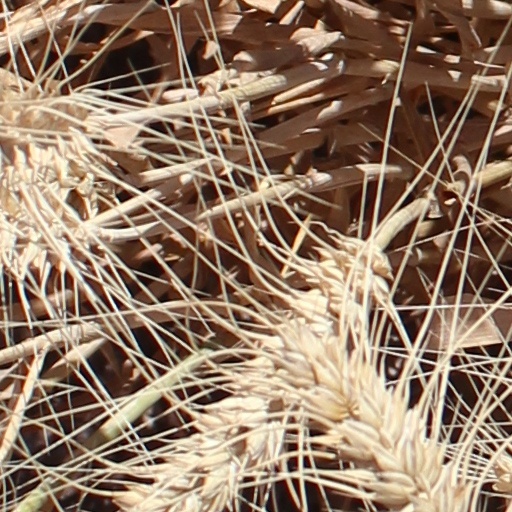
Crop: wheat